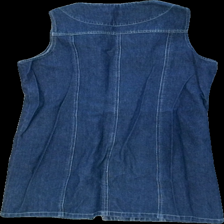
View: back
Type: Dress
Category: Ladies
Brand: Not in the list
Brand text on label: creem company adelsten
Colors: Blue
Material: 100% cotton
Cut: Regular
Size: 40
Season: All
Trend: Denim
Damage location: bottom left
Price range: 100-150
Recommended usage: Reuse
Description: jeans klänning med knappar fram